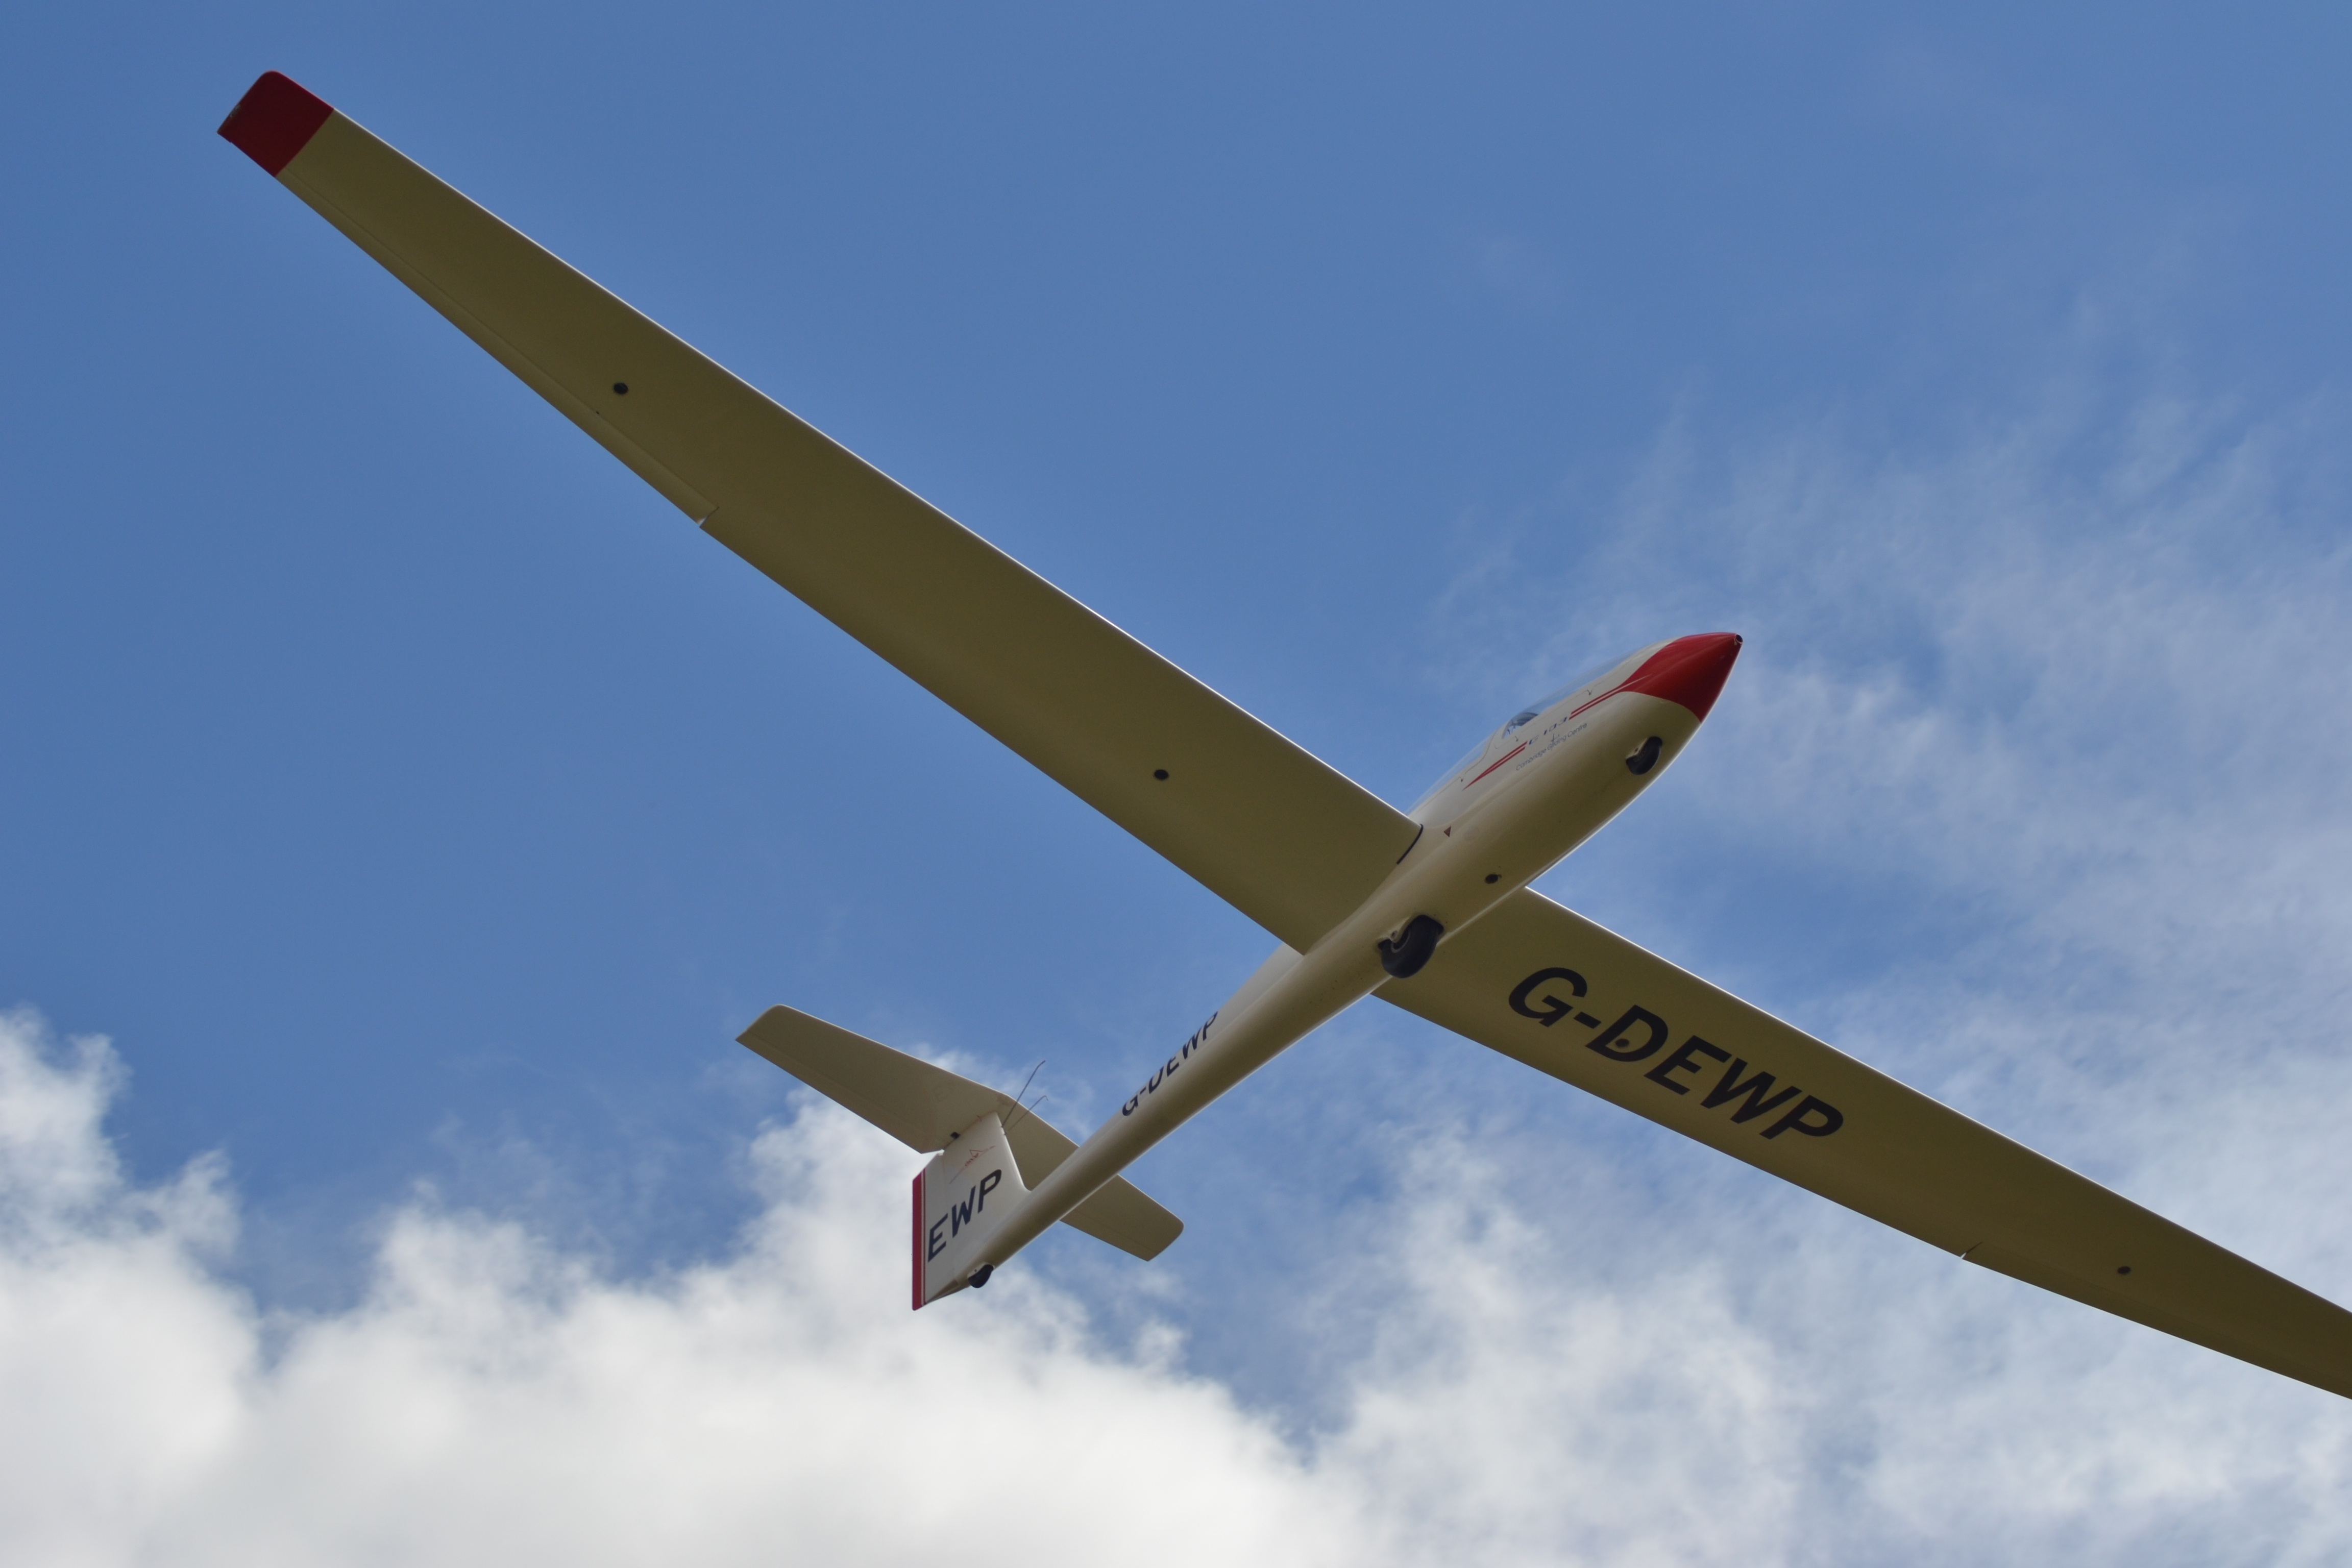
wing, sky, adventure, flying, fly, airplane, aircraft, high, vehicle, airline, aviation, flight, blue, close, glider, gliding, airliner, propeller, landing, flyer, air sports, aerobatics, monoplane, air travel, atmosphere of earth, general aviation, air racing